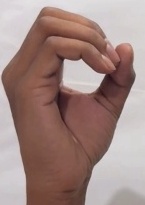
ASL sign: O